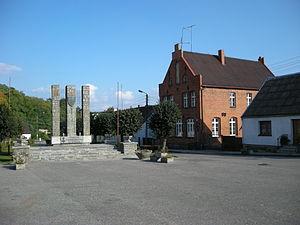
Miasteczko Krajeńskie est un village de Pologne, situé dans la voïvodie de Grande-Pologne. Elle est le chef-lieu de la gmina de Miasteczko Krajeńskie, dans le powiat de Piła.